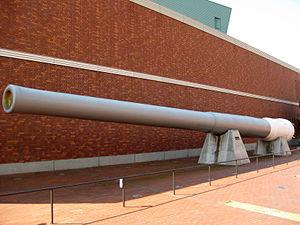
Le département technique de la marine impériale japonaise est la division opérationnelle externe du ministère japonais de la Marine responsable de l'administration de la construction navale. Elle joue à partir de 1923 le rôle d'institution de recherche et de développement de technologie et de génie navals. Ces domaines incluent l'étude des technologies navales occidentales existantes, le développement et la supervision de la construction navale du Japon et de l'industrie manufacturière, et la formations d'officiers afin de devenir ingénieurs ou inspecteurs navals. Le bureau est dissous en même temps que le ministère de la Marine en novembre 1945 après la défaite japonaise.